Horses in Jamaica

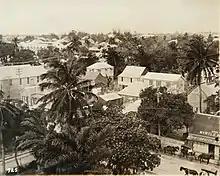
A Jamaican street in 1914, with horse-drawn vehicles

In the 18th century, around 13% of the slaves brought by the English to the island of Jamaica (mostly black Africans) worked with livestock. The local use of the horse as a draft animal probably came as a surprise to the newly arrived African slaves, as this use was unknown in sub-Saharan Africa at the time.